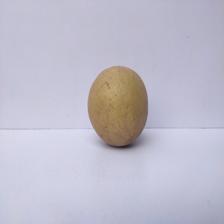
Size: Large